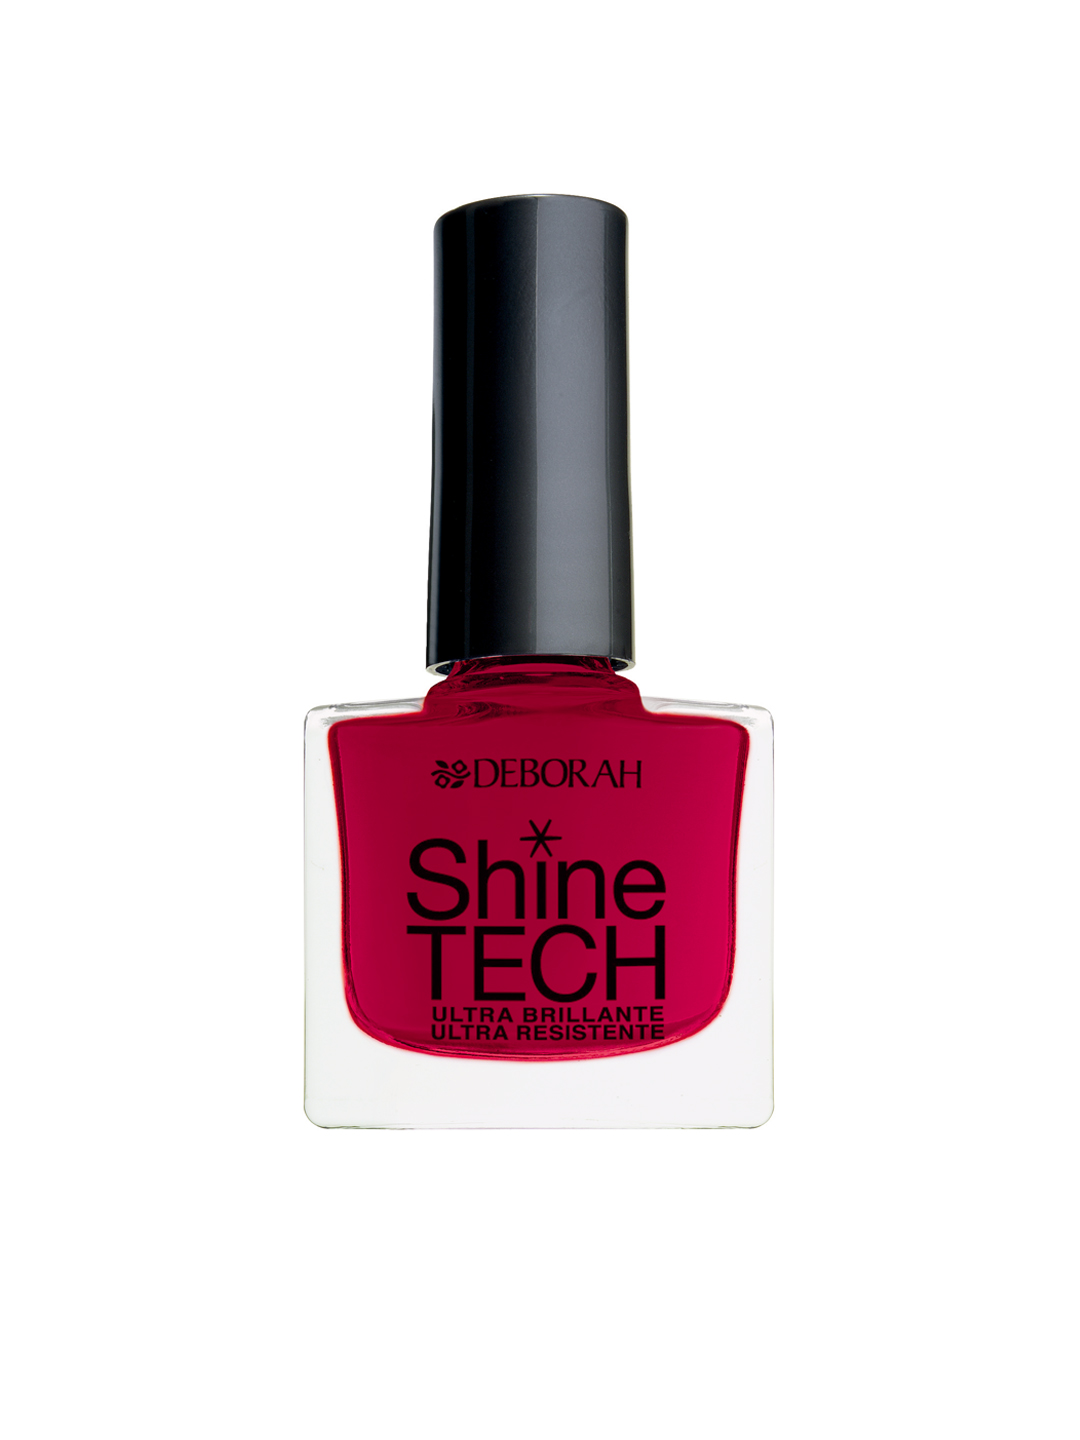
Deborah Shine Tech Ruibes Nail Polish 34
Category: Personal Care / Nails / Nail Polish
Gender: Women
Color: Pink
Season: Spring 2017
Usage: Casual